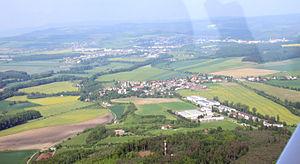
Černčice est une commune du district de Náchod, dans la région de Hradec Králové, en République tchèque. Sa population s'élevait à 490 habitants en 2017.